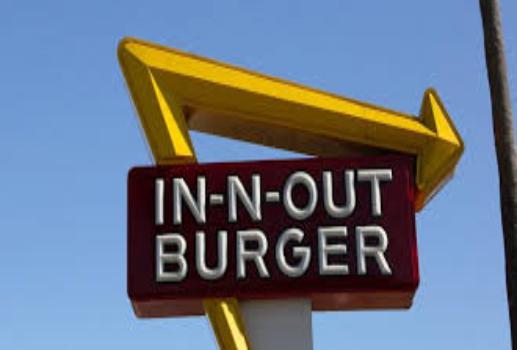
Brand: In-N-Out Burger
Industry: Food